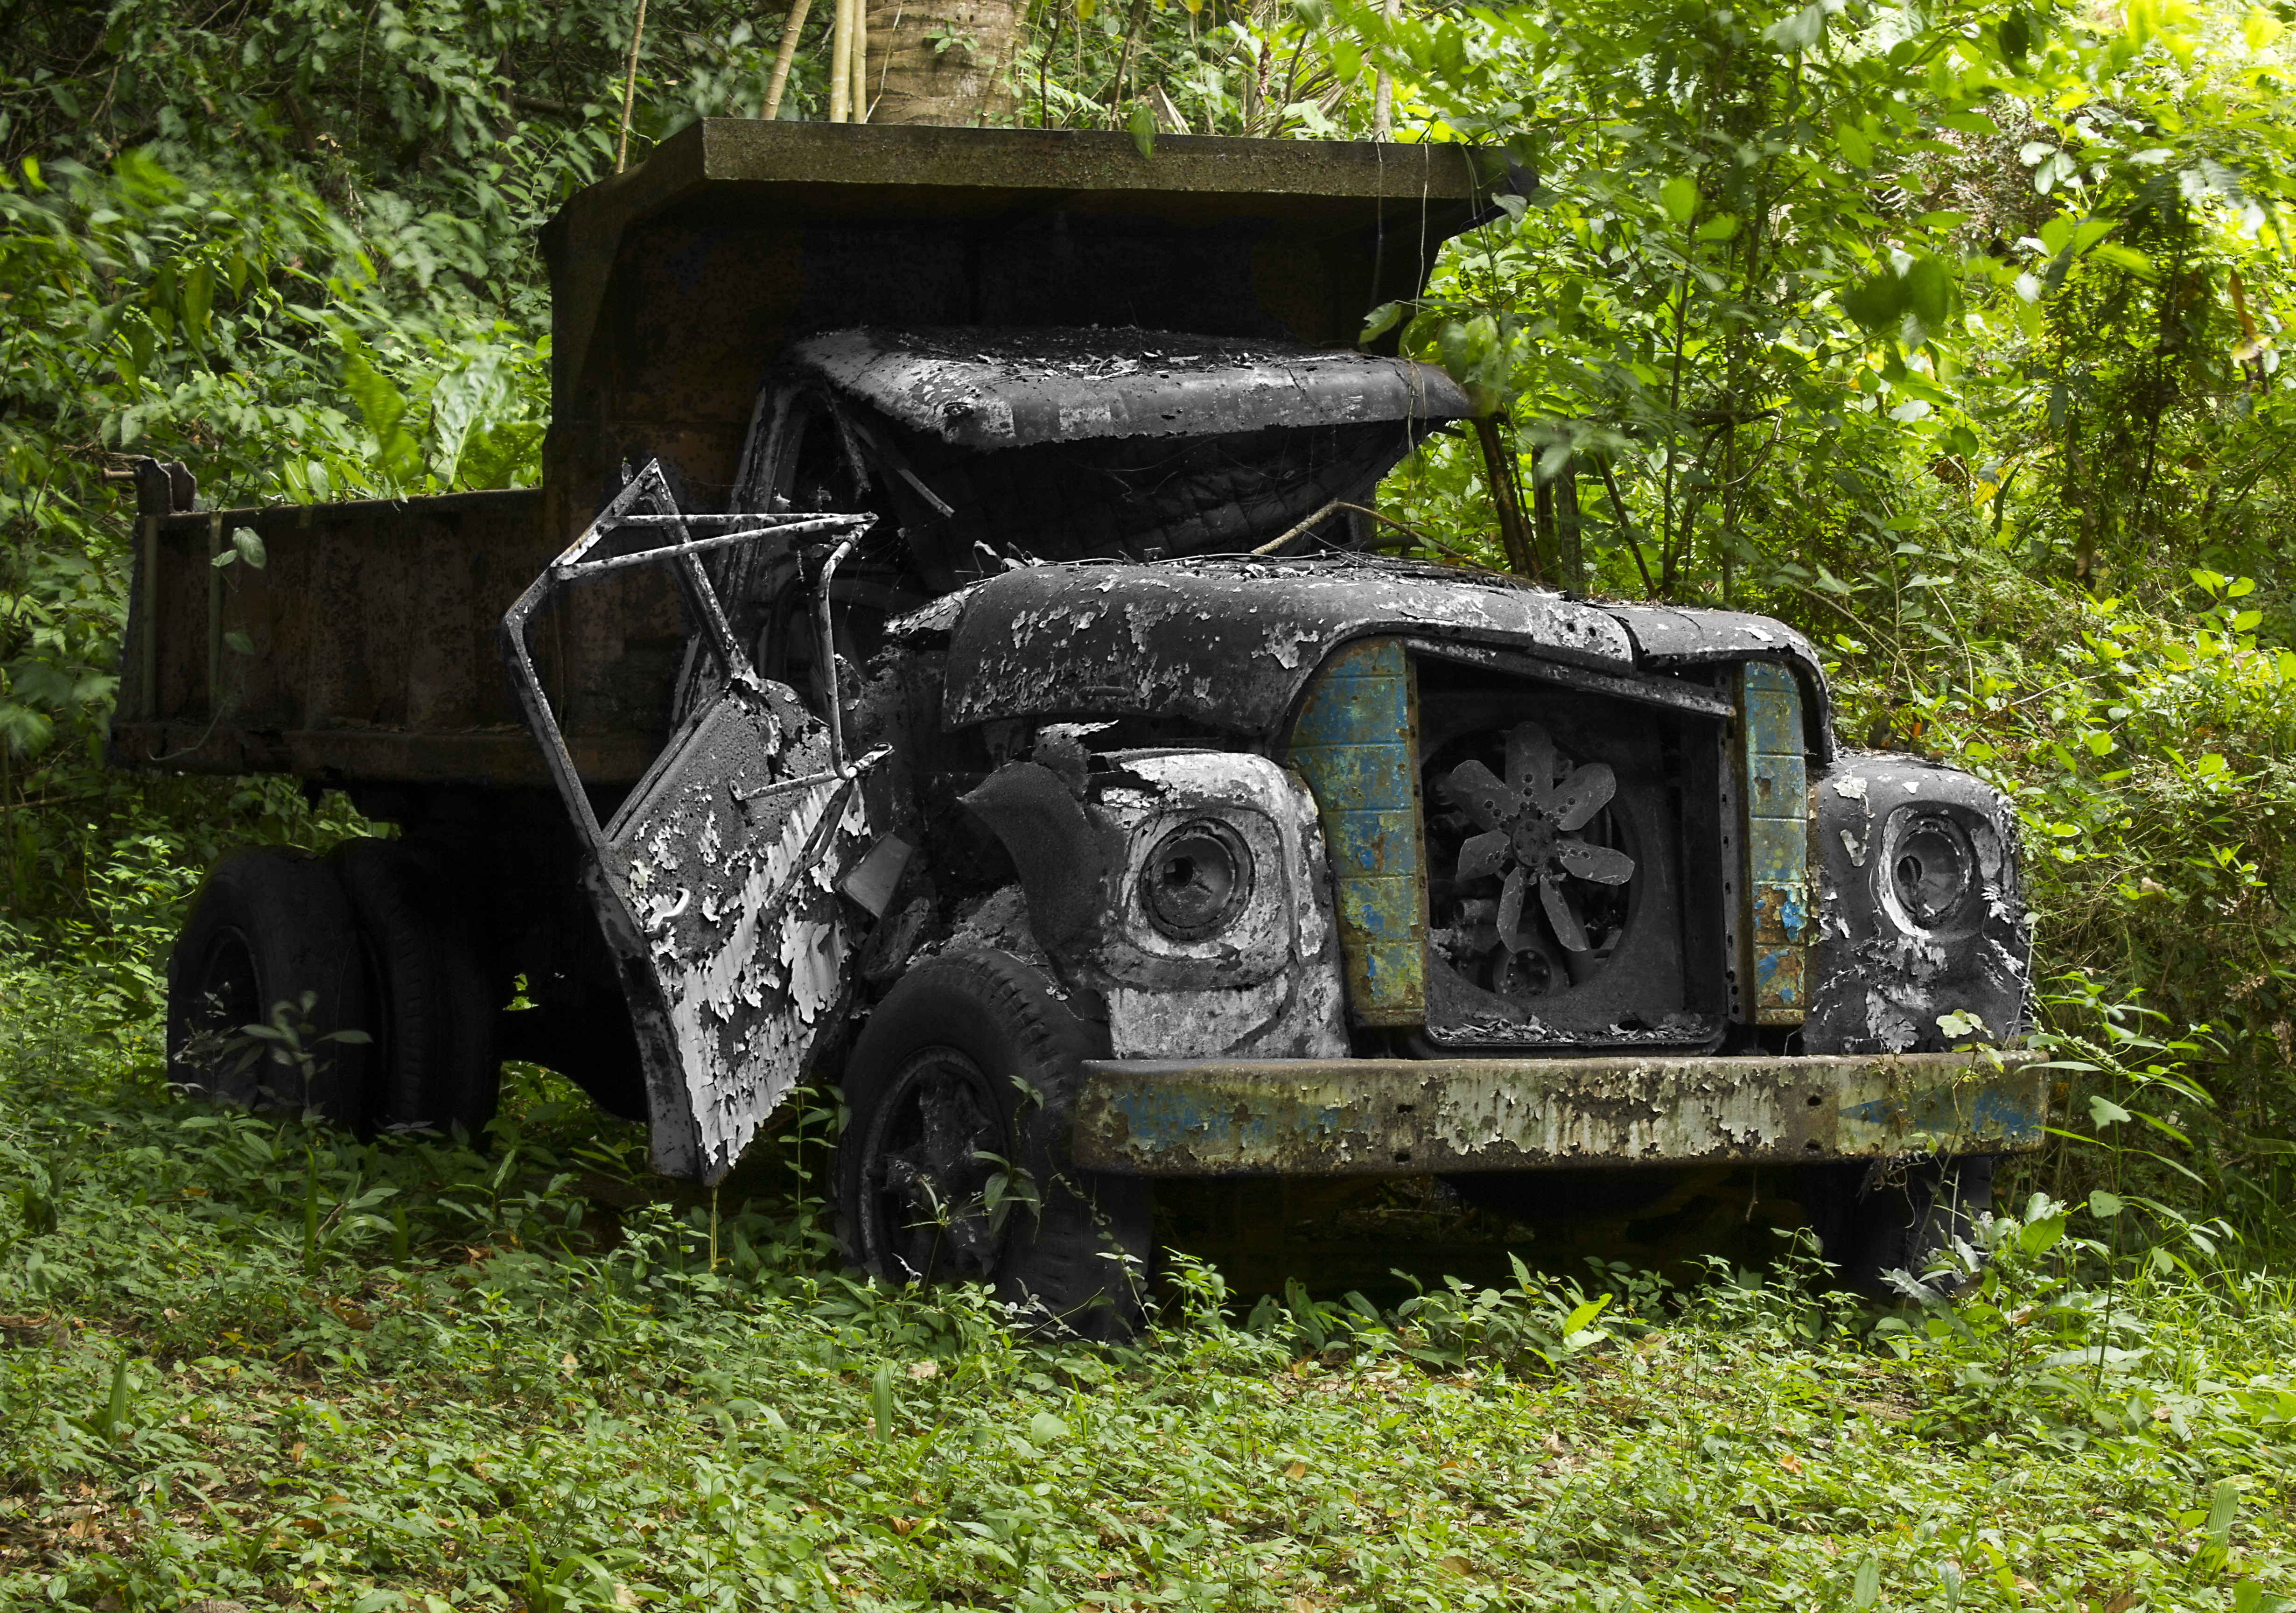
tree, forest, grass, car, truck, green, vehicle, jungle, abandoned, forrest, tayrona, swallowedbynature, rural area, off roading